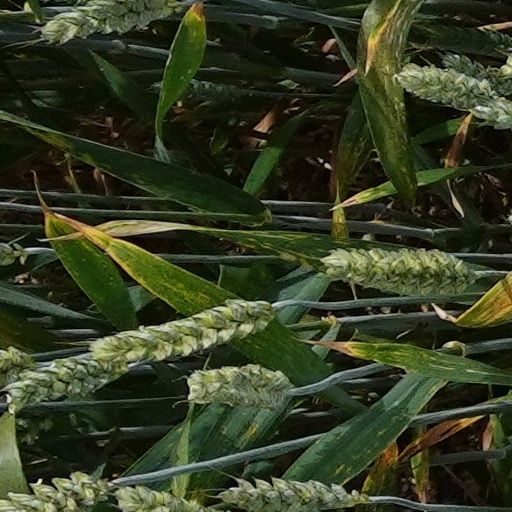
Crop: wheat